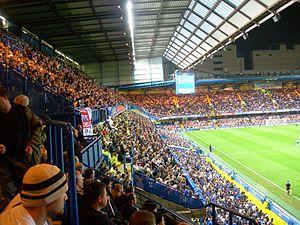
Roman Arkadievitch Abramovitch, né le 24 octobre 1966 à Saratov, en Union soviétique, est un homme d'affaires, oligarque, homme politique et multimilliardaire russo-israélien, ancien gouverneur du district autonome de Tchoukotka dans l’extrême orient russe de 2000 à 2008.